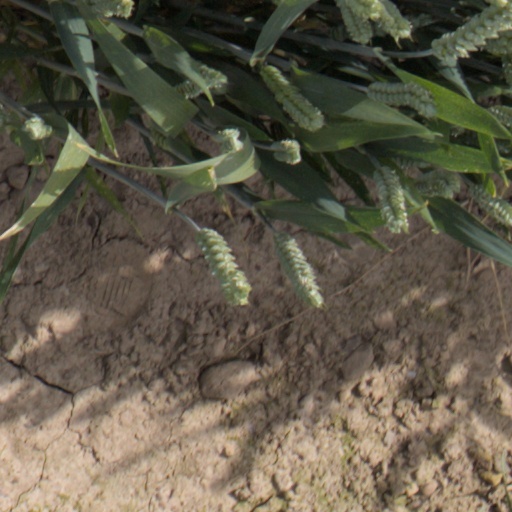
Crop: wheat